Kirupanandha Variyar

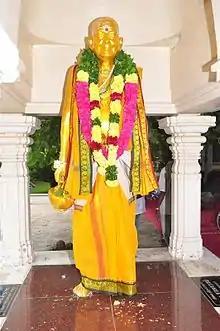
Kirupanandha Variyar Swamy statue at Kangeyanalore Temple

He was born at 4:37 IST on 25 August 1906, in a Sengunthar family at Kangeyanallur, a hamlet on the bank of the Palar river, neat Katpadi in present-day Vellore district, Tamil Nadu.